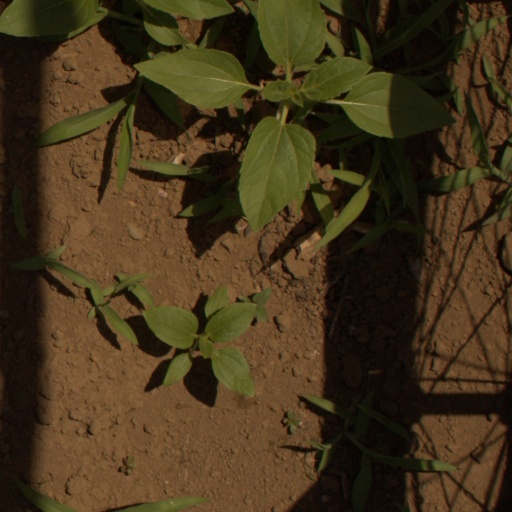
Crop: Jerusalem artichoke